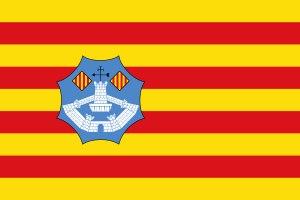
Minorque est l'une des quatre îles Baléares habitées, cet archipel étant situé en mer Méditerranée. Elle se place au nord-est de Majorque et est voisine de l'îlot de l'Aire. Son nom provient du fait qu'elle est plus petite que l'île de Majorque. Elle a été appelée Nura par les Phéniciens en l'honneur de leur dieu Baal. Elle est située entre 39° 47' N et 40° 00' N, 3° 52' E et 4° 24' E. Son point culminant, El Toro, est à 358 m au-dessus du niveau de la mer. L'île a de nombreux monuments en pierre mégalithique : navetes, taulas, et talaiots. Rocailleuse et battue par les vents, l'île est la plus préservée de l'archipel. Minorque a été reconnue en tant que réserve de biosphère par l'UNESCO le 8 octobre 1993.